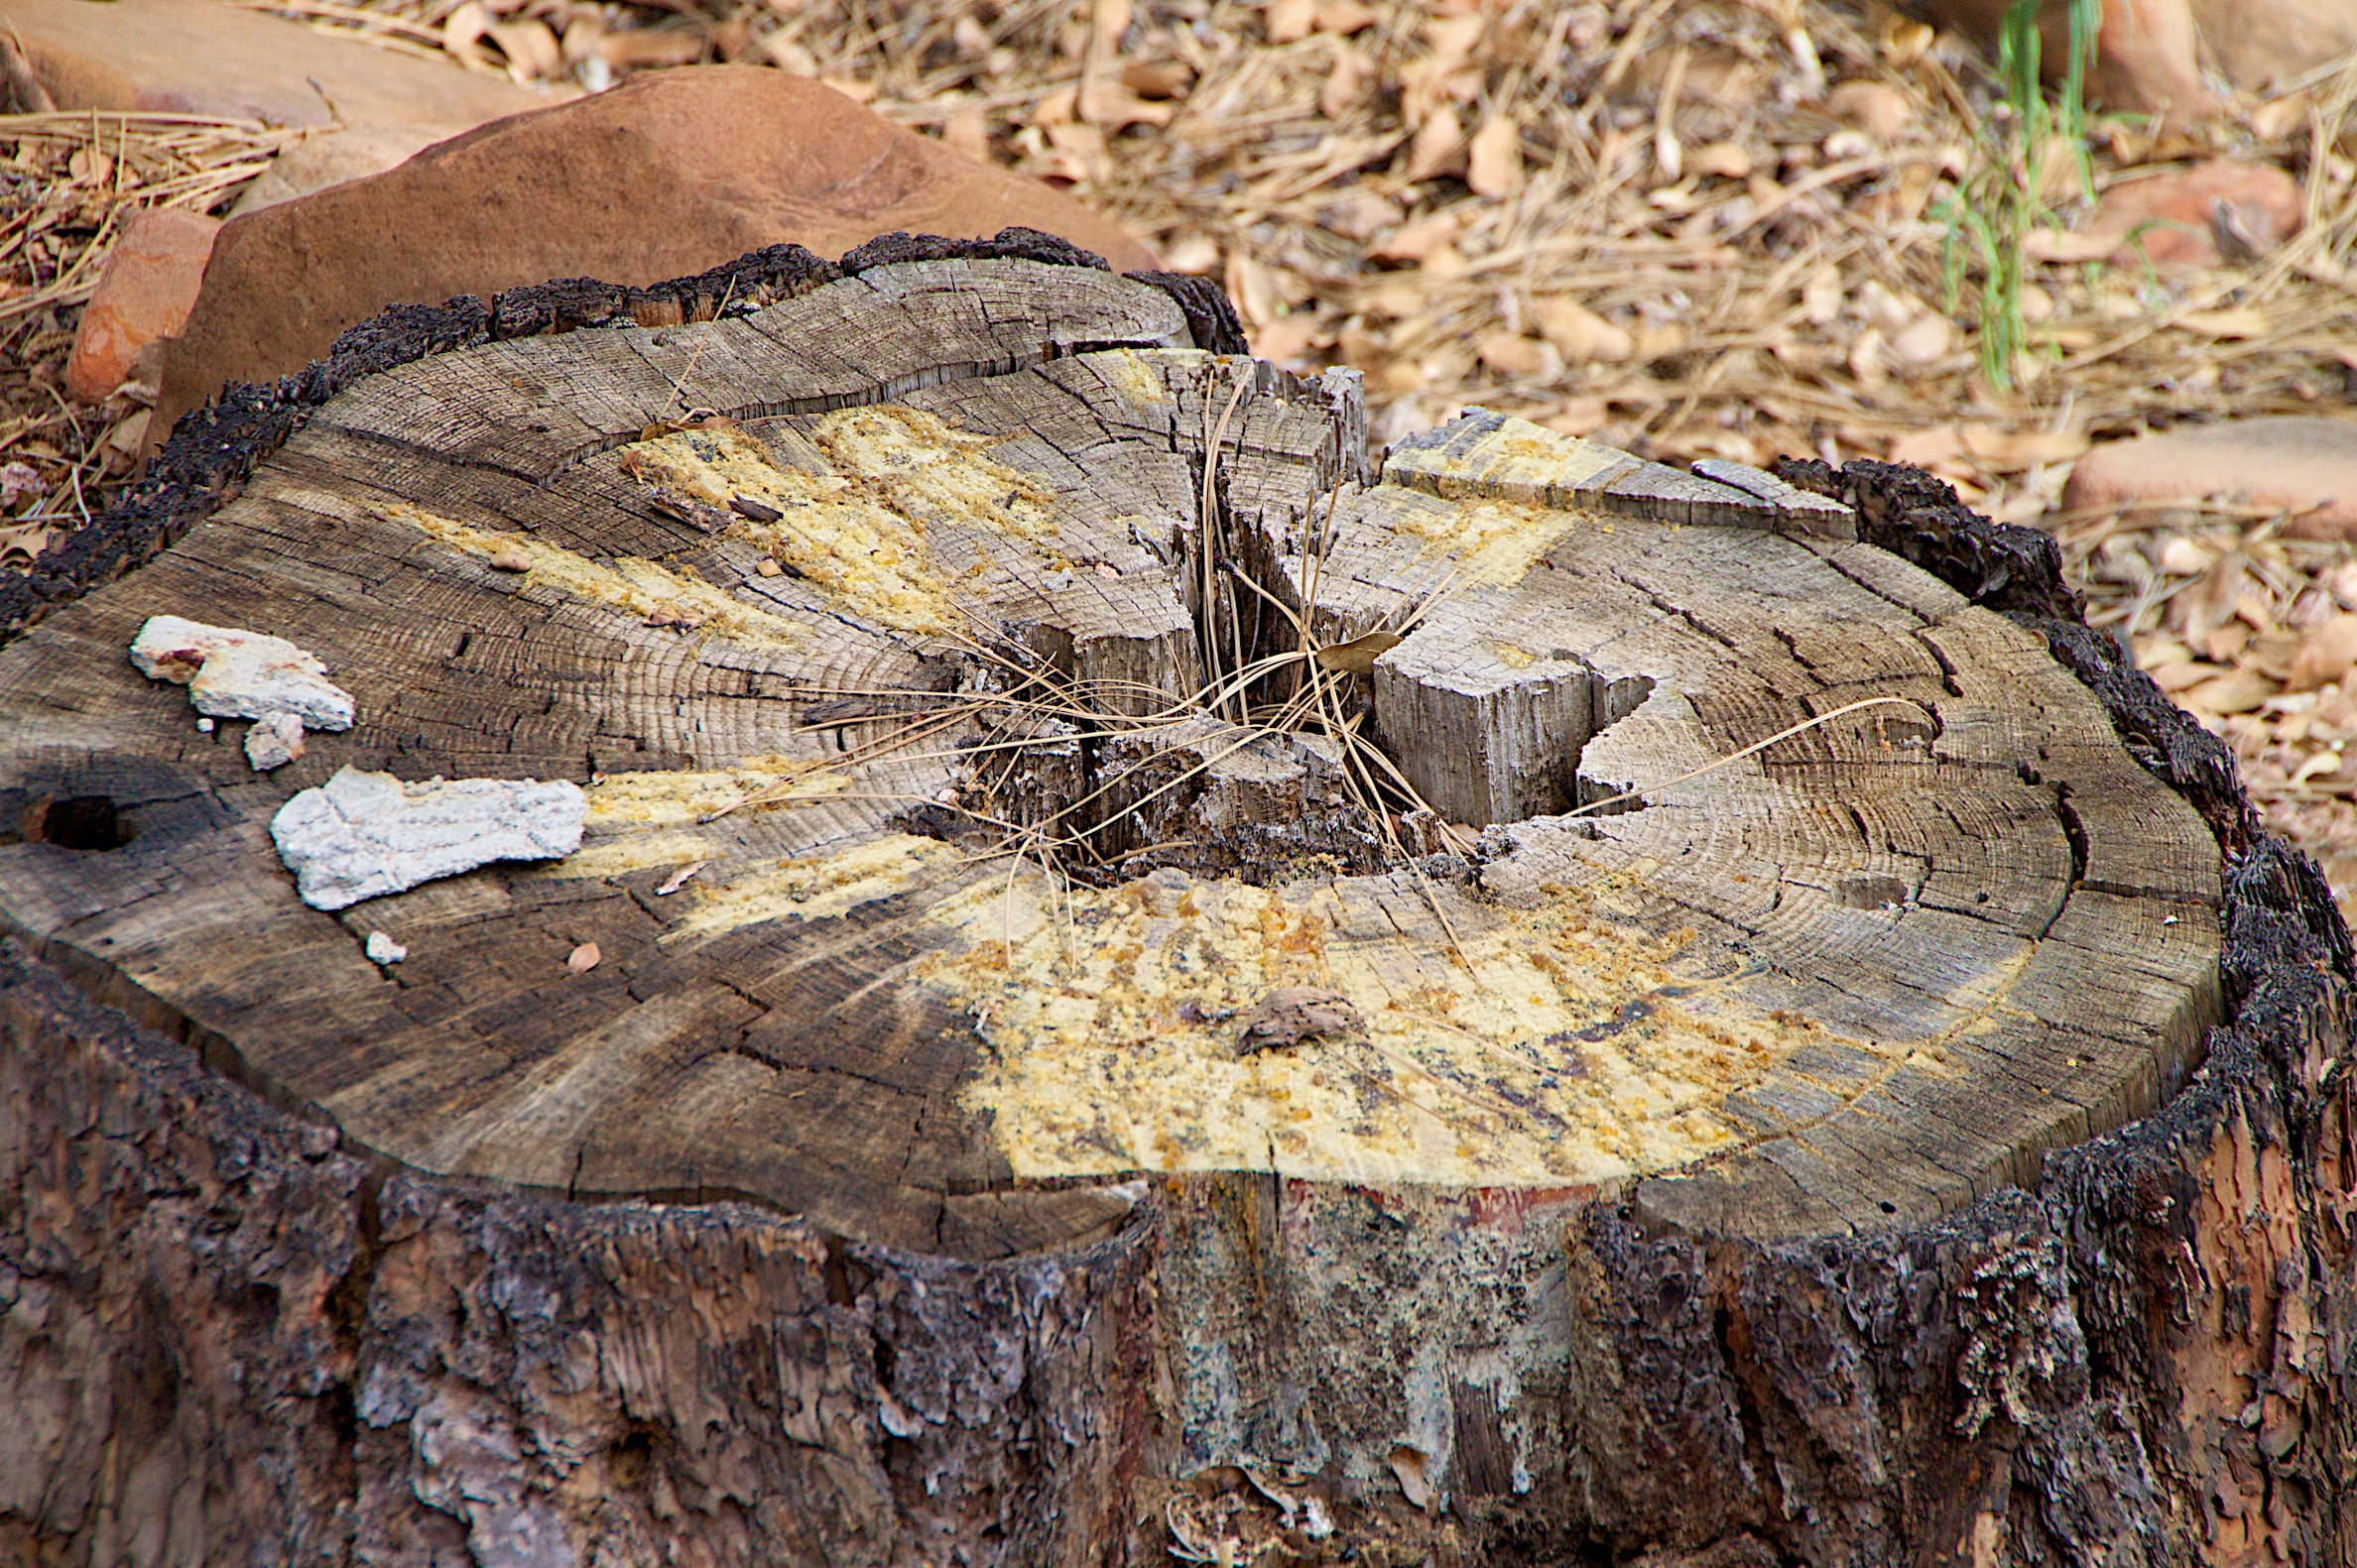
tree, rock, branch, wood, leaf, trunk, autumn, soil, geology, tree stump, 18270mm, woody plant